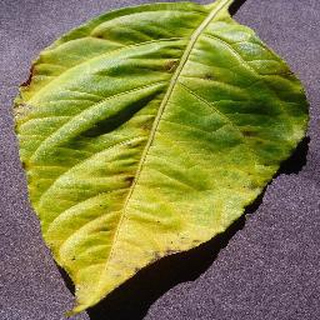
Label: bell_pepper_bacterial_spot